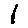
Label: 1